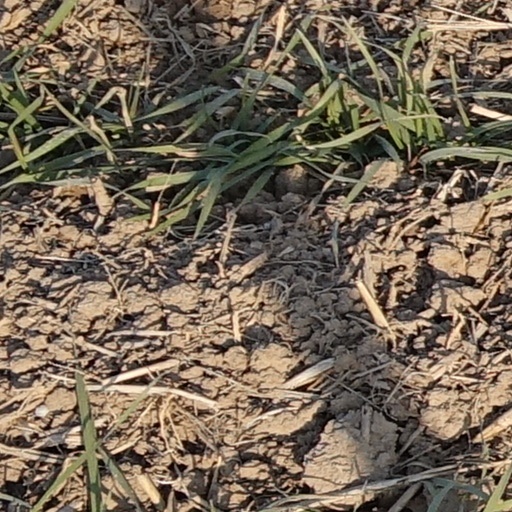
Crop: wheat